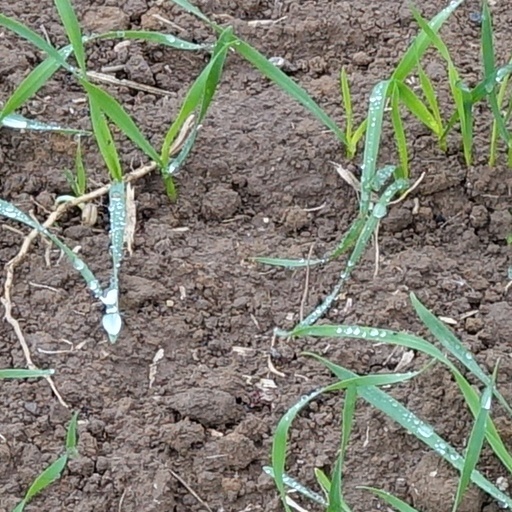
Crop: wheat